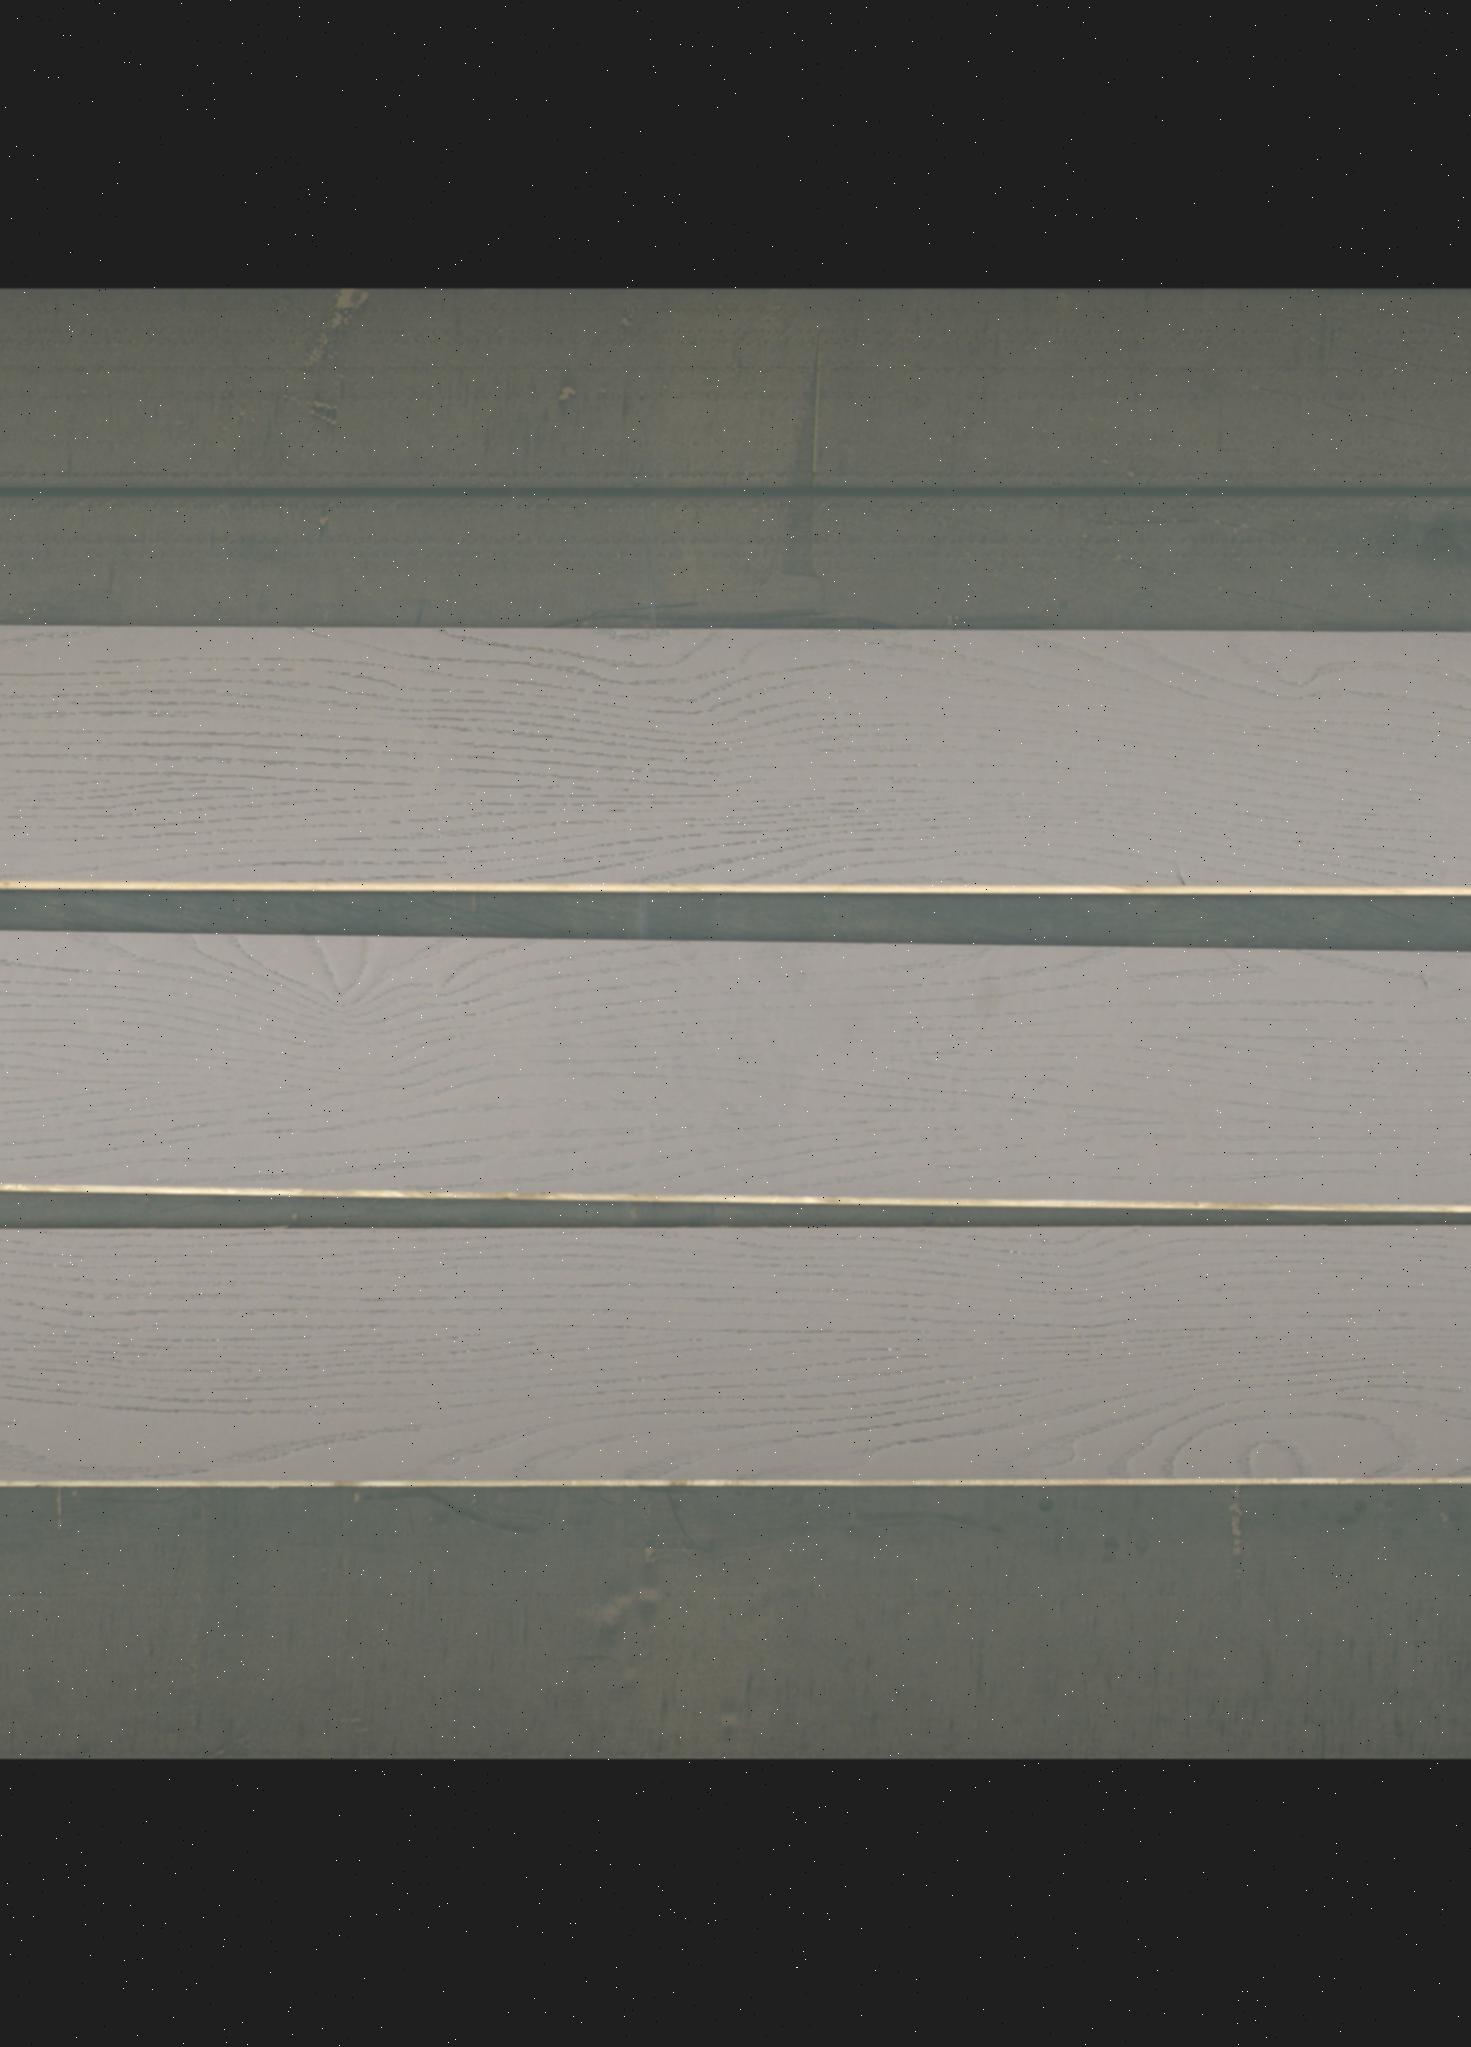
Label: mixers